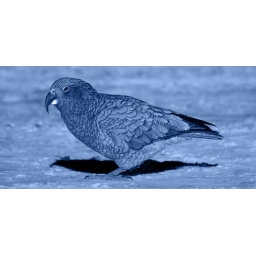
Kea in black and white. In the car park at Mount Hutt ski field. Cantebury, NZ.